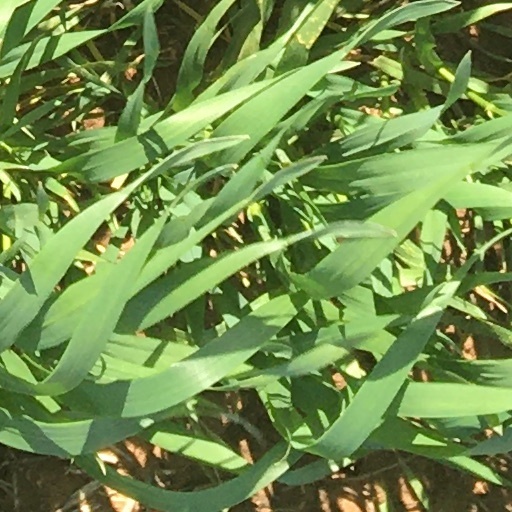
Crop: wheat